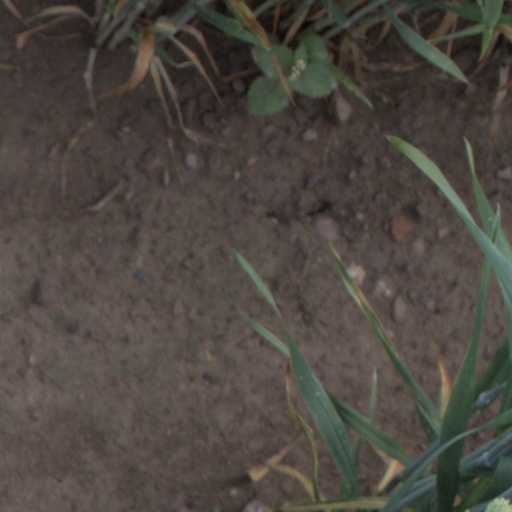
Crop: wheat